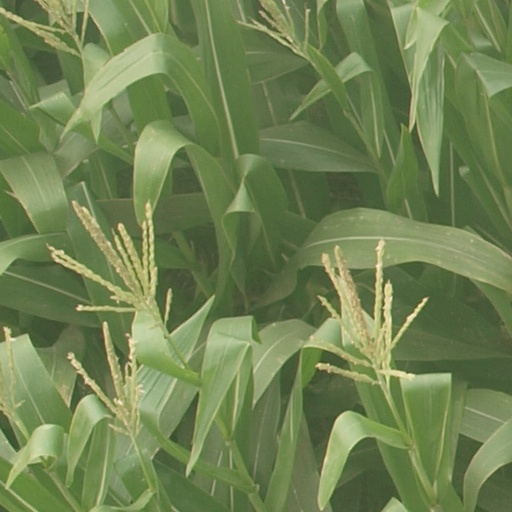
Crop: maize; corn